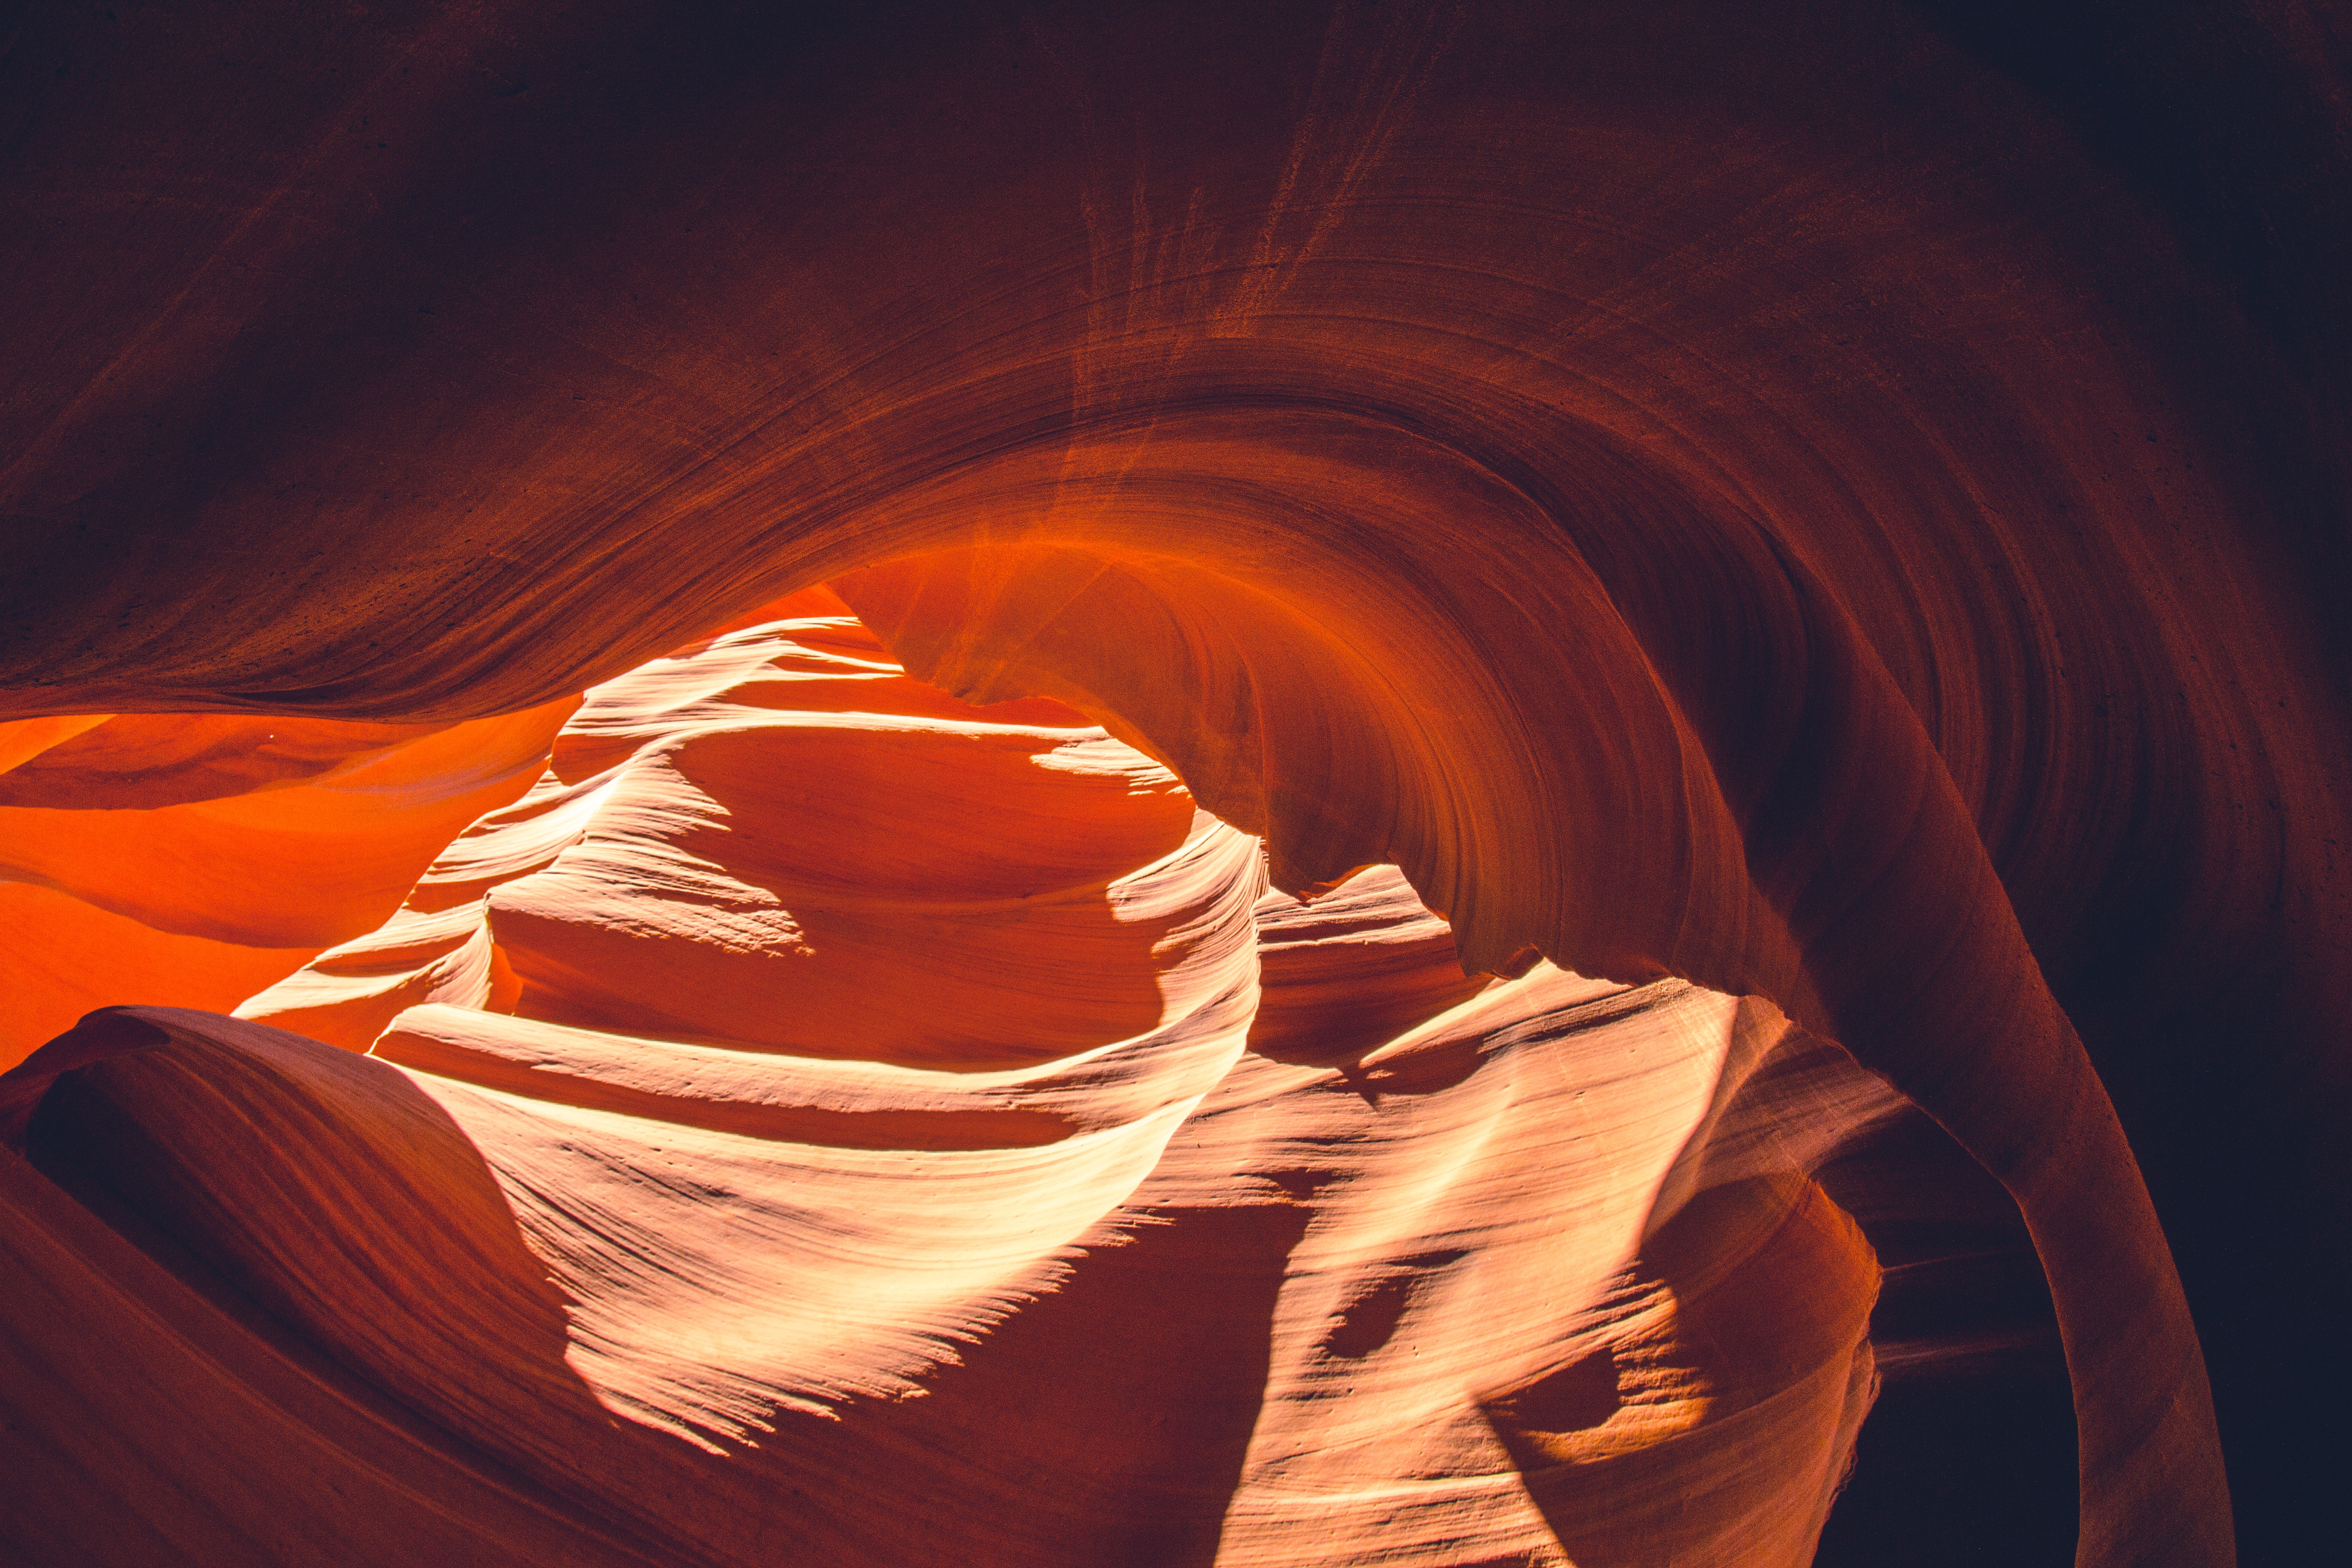
light, sunlight, flower, reflection, red, color, darkness, organ